Honoré Boyer de Fonscolombe

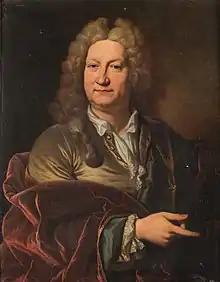

Honoré Boyer de Fonscolombe was born in 1683. His father, Denis Boyer, was a Consul in the Parlement of Aix-en-Provence.